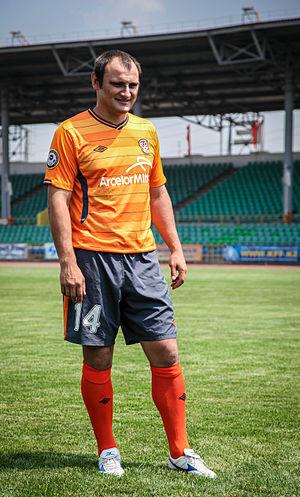
Andrei Finonchenko, né le 21 juin 1982 à Karaganda dans la RSS Kazakhe, est un footballeur international kazakh.